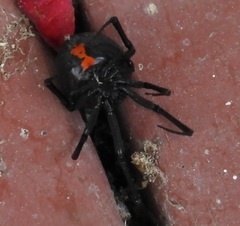
Species: Lactrodectus_hesperus